Kingdom of Galicia

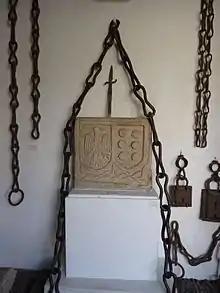
"A Mariscala", the chain which allegedly kept prisoner Marshal Pardo de Cela before his execution. Museo Arqueolóxico Provincial de Lugo

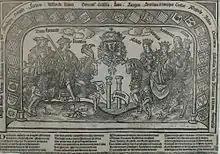
The Habsburg and their kingdoms and possessions, early 16th century. The kingdom of Galicia is fifth from the bottom right

The expulsion of Ferdinand I of Portugal, and the abandonment of his claim to Galicia, was followed a year later by the capture of Tui by Diego Sarmento on behalf of Henry II. However, the town of Coruña remained faithful to Portugal until 1373, whilst João Fernandes de Andeiro, exiled in England, entered negotiations for further support for the loyalist Galician party, at the same time laying the foundation of the secular alliance between England and Portugal. On July 10, 1372 a treaty was signed by which Constance, daughter of Peter I, claimed the legitimate right to succeed her father. Her husband, John of Gaunt, Duke of Lancaster and son of King Edward III of England, then claimed the Castilian Crown on her behalf.